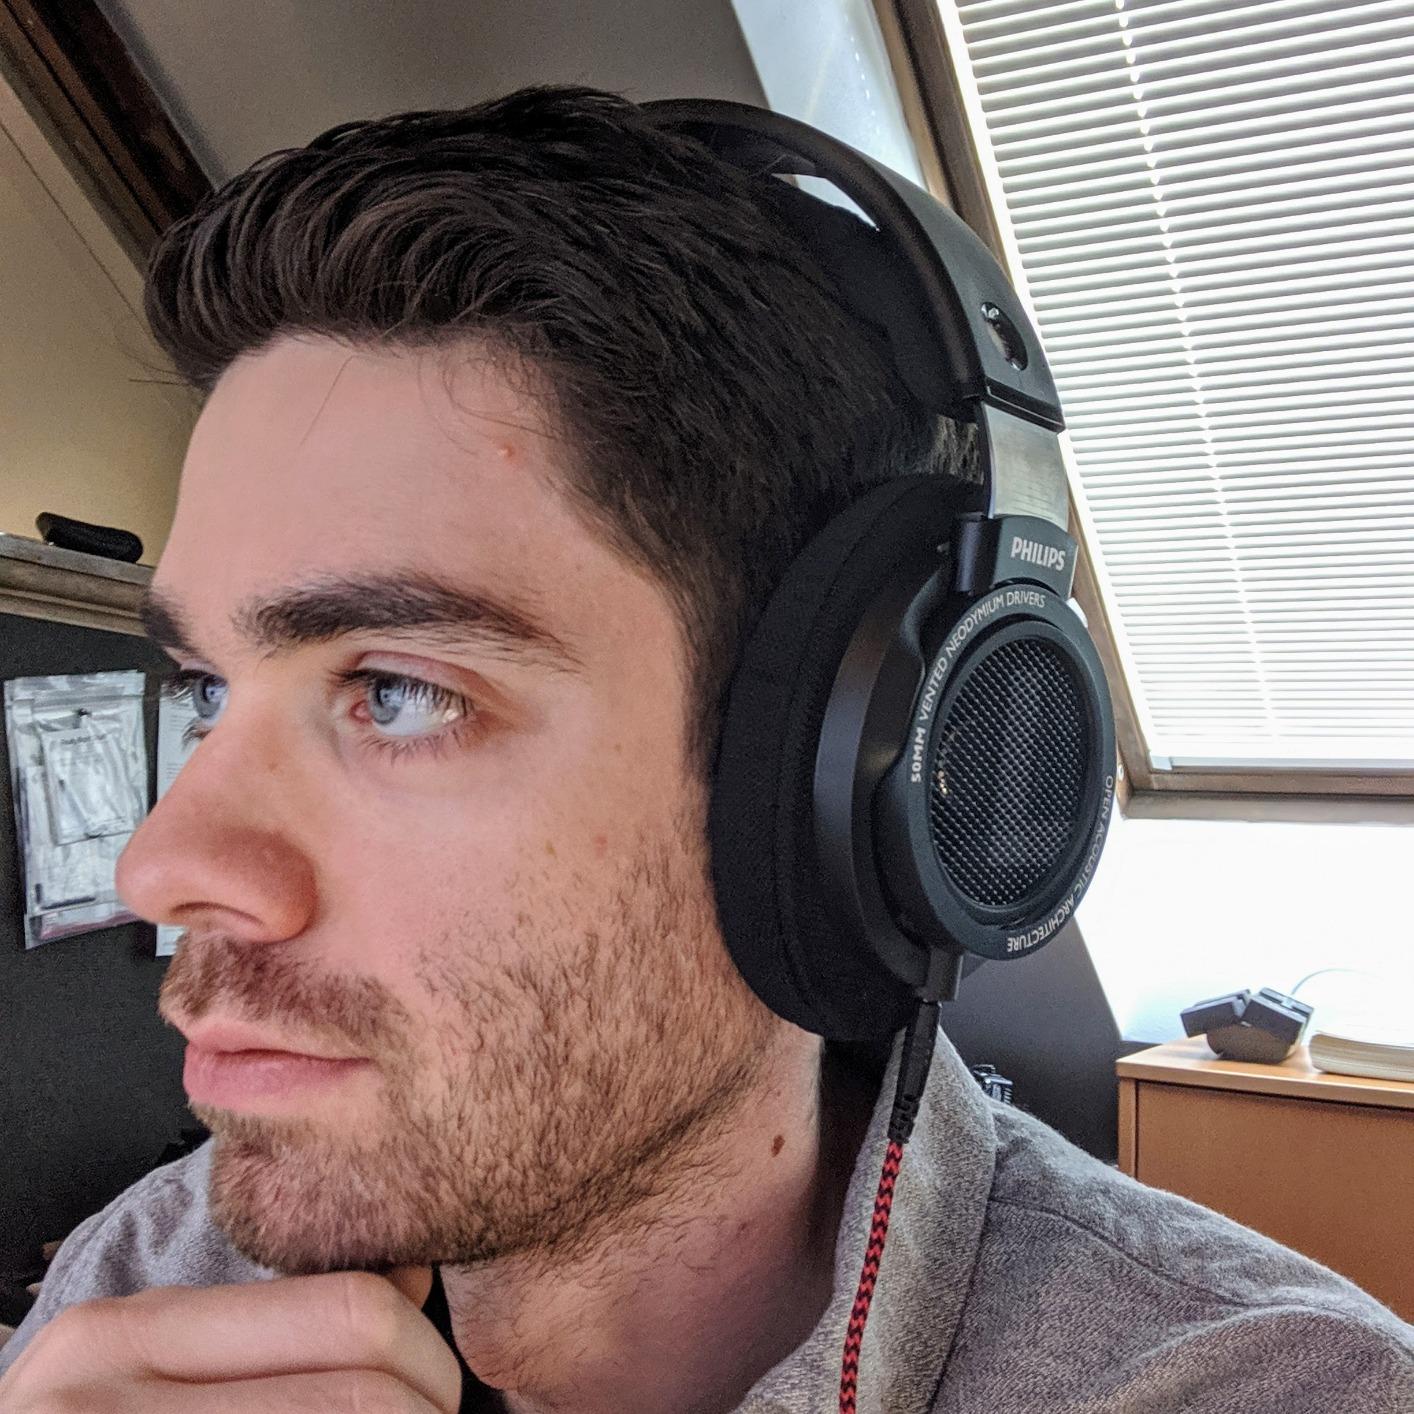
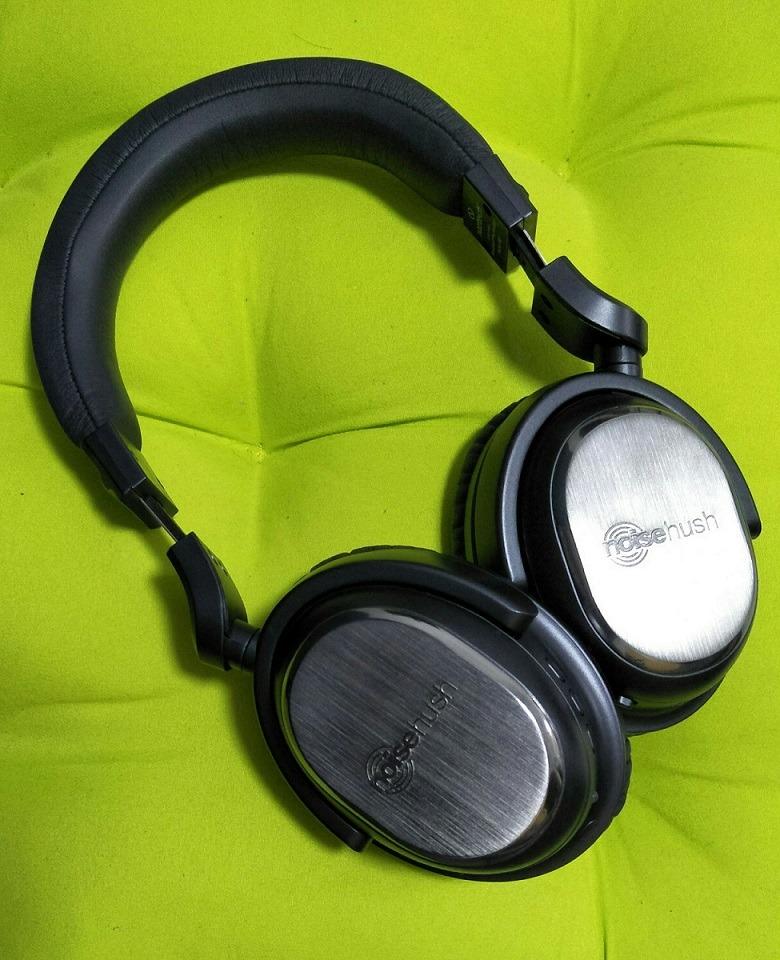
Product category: headphones
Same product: no